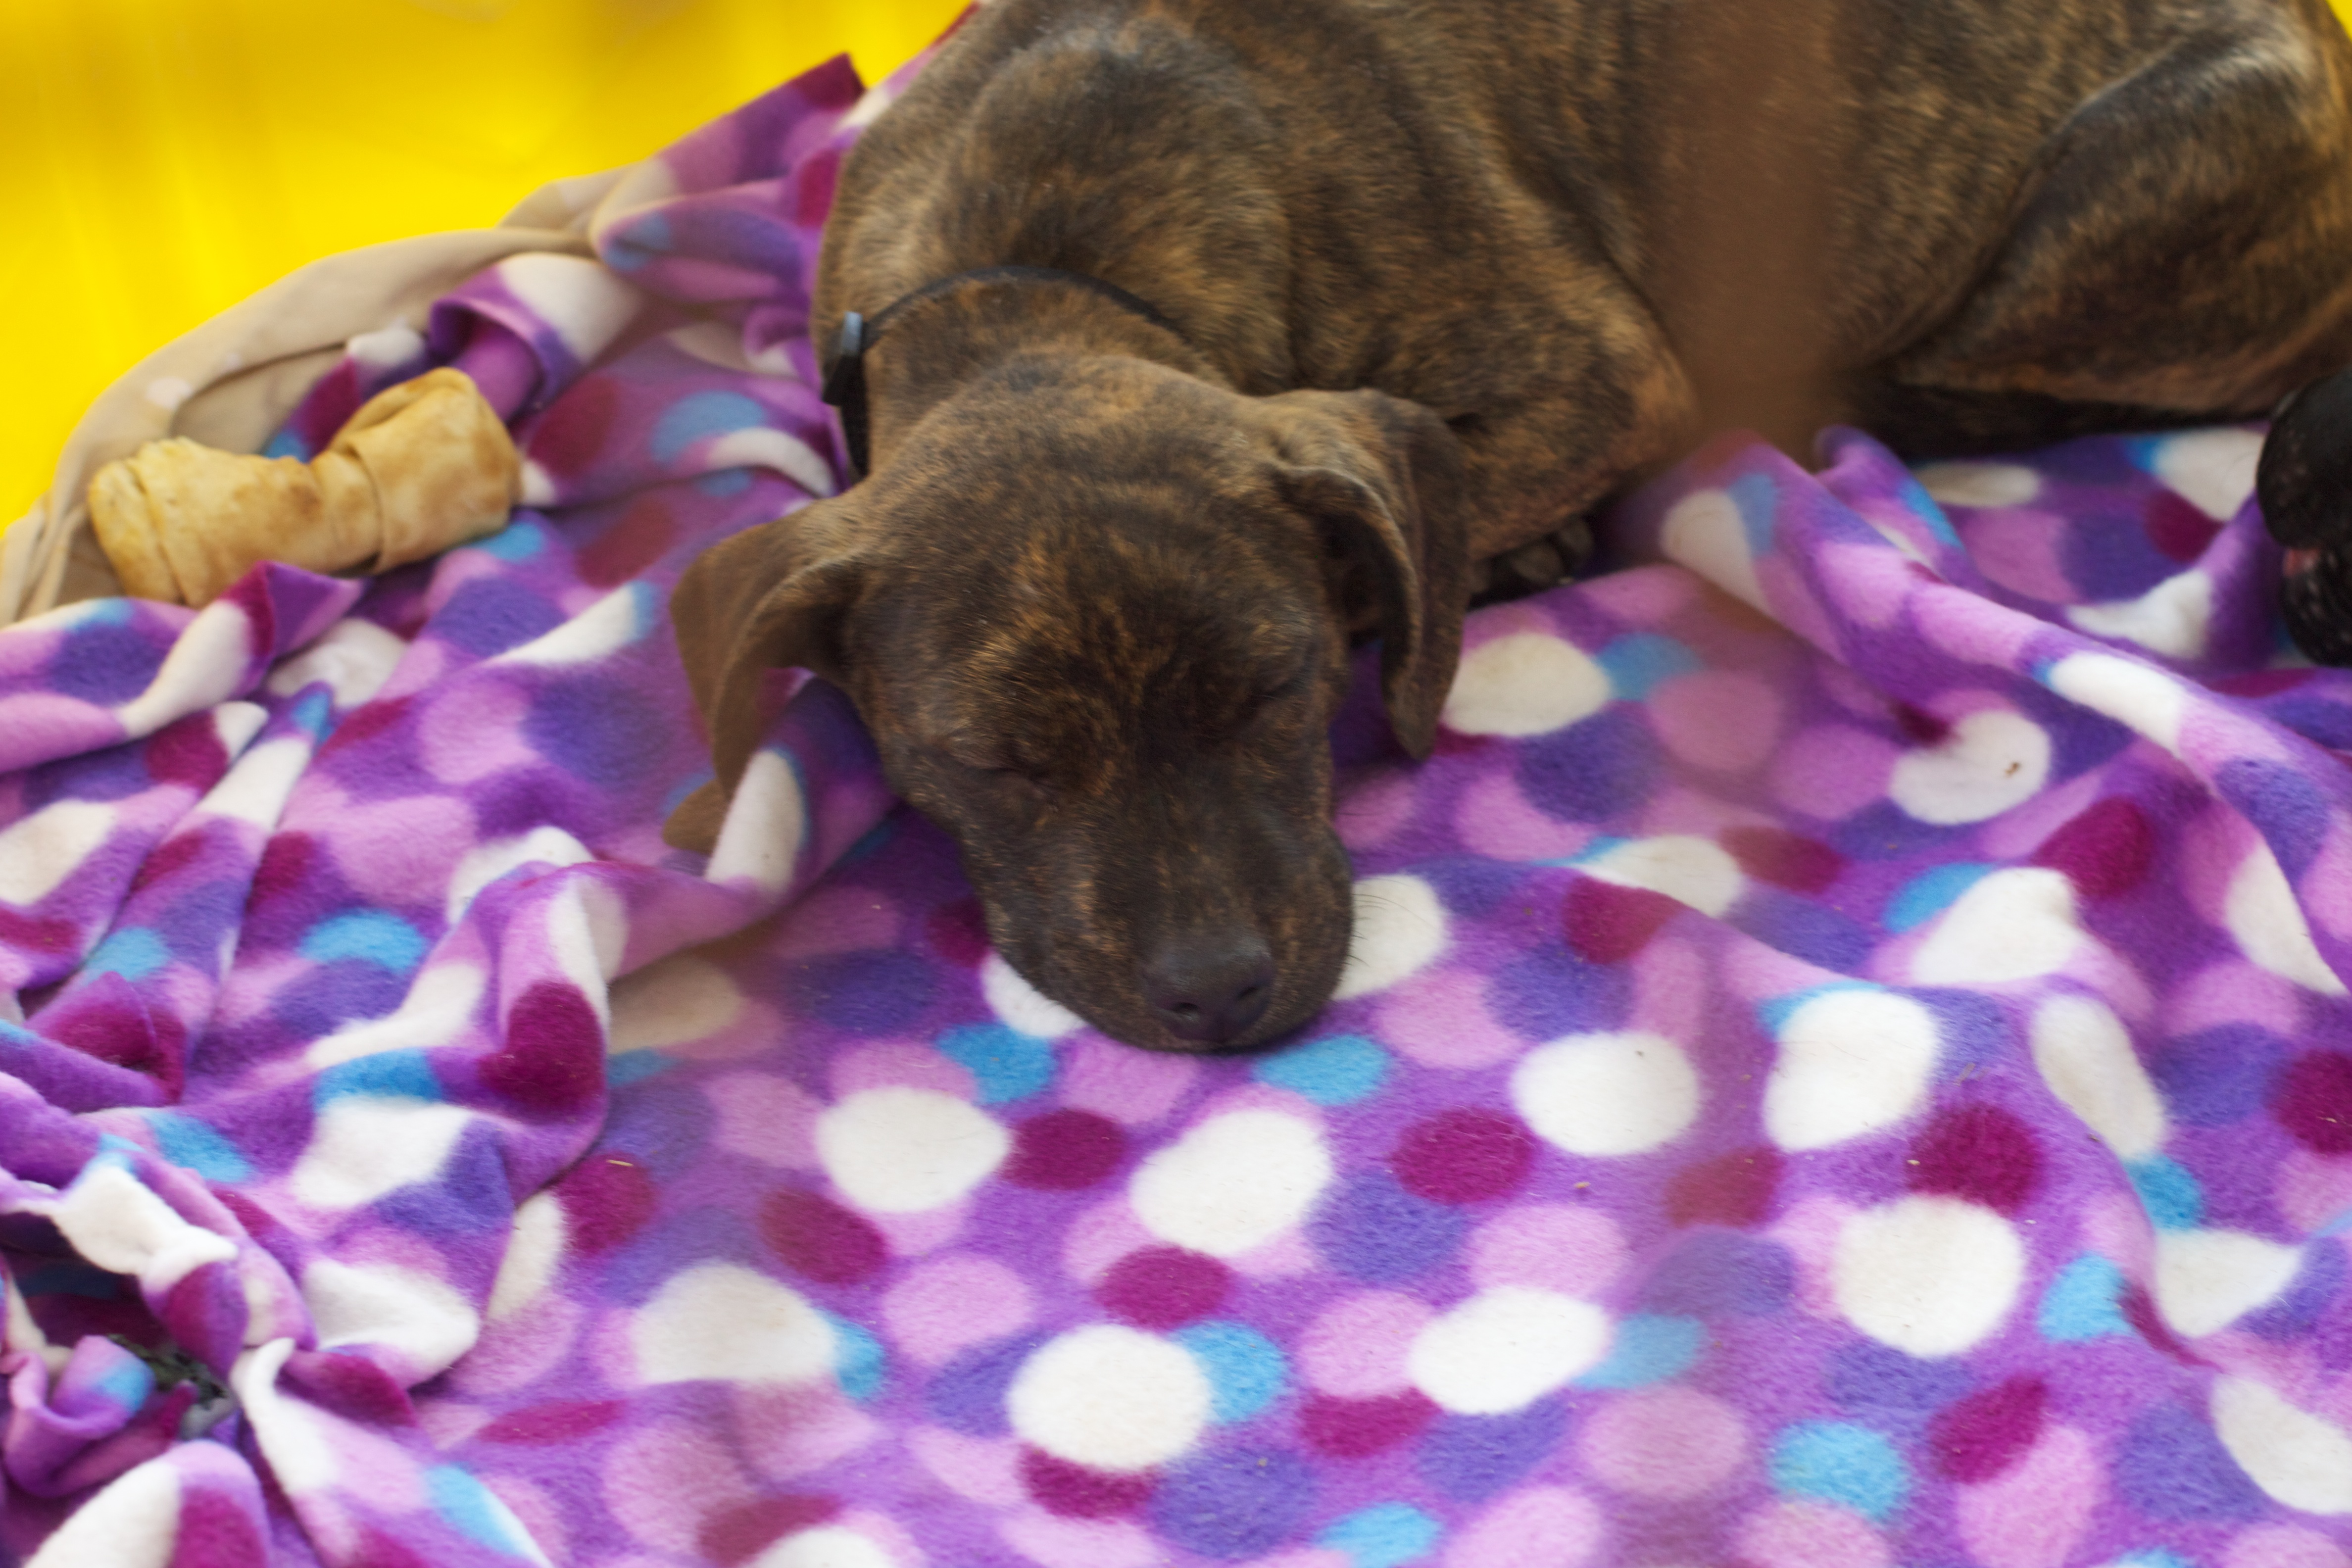
puppy, dog, mammal, vertebrate, 2011365, dog like mammal, dog crossbreeds